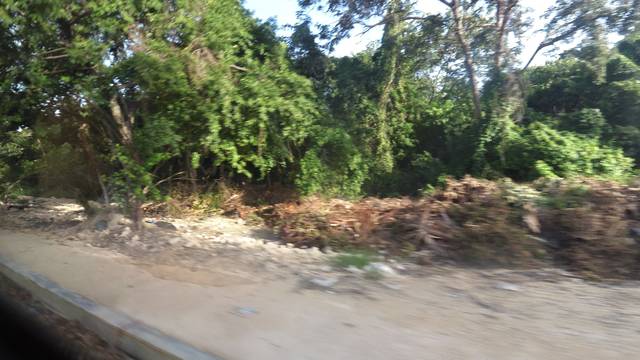
Region: Mexico
Coordinates: 20.671, -87.04